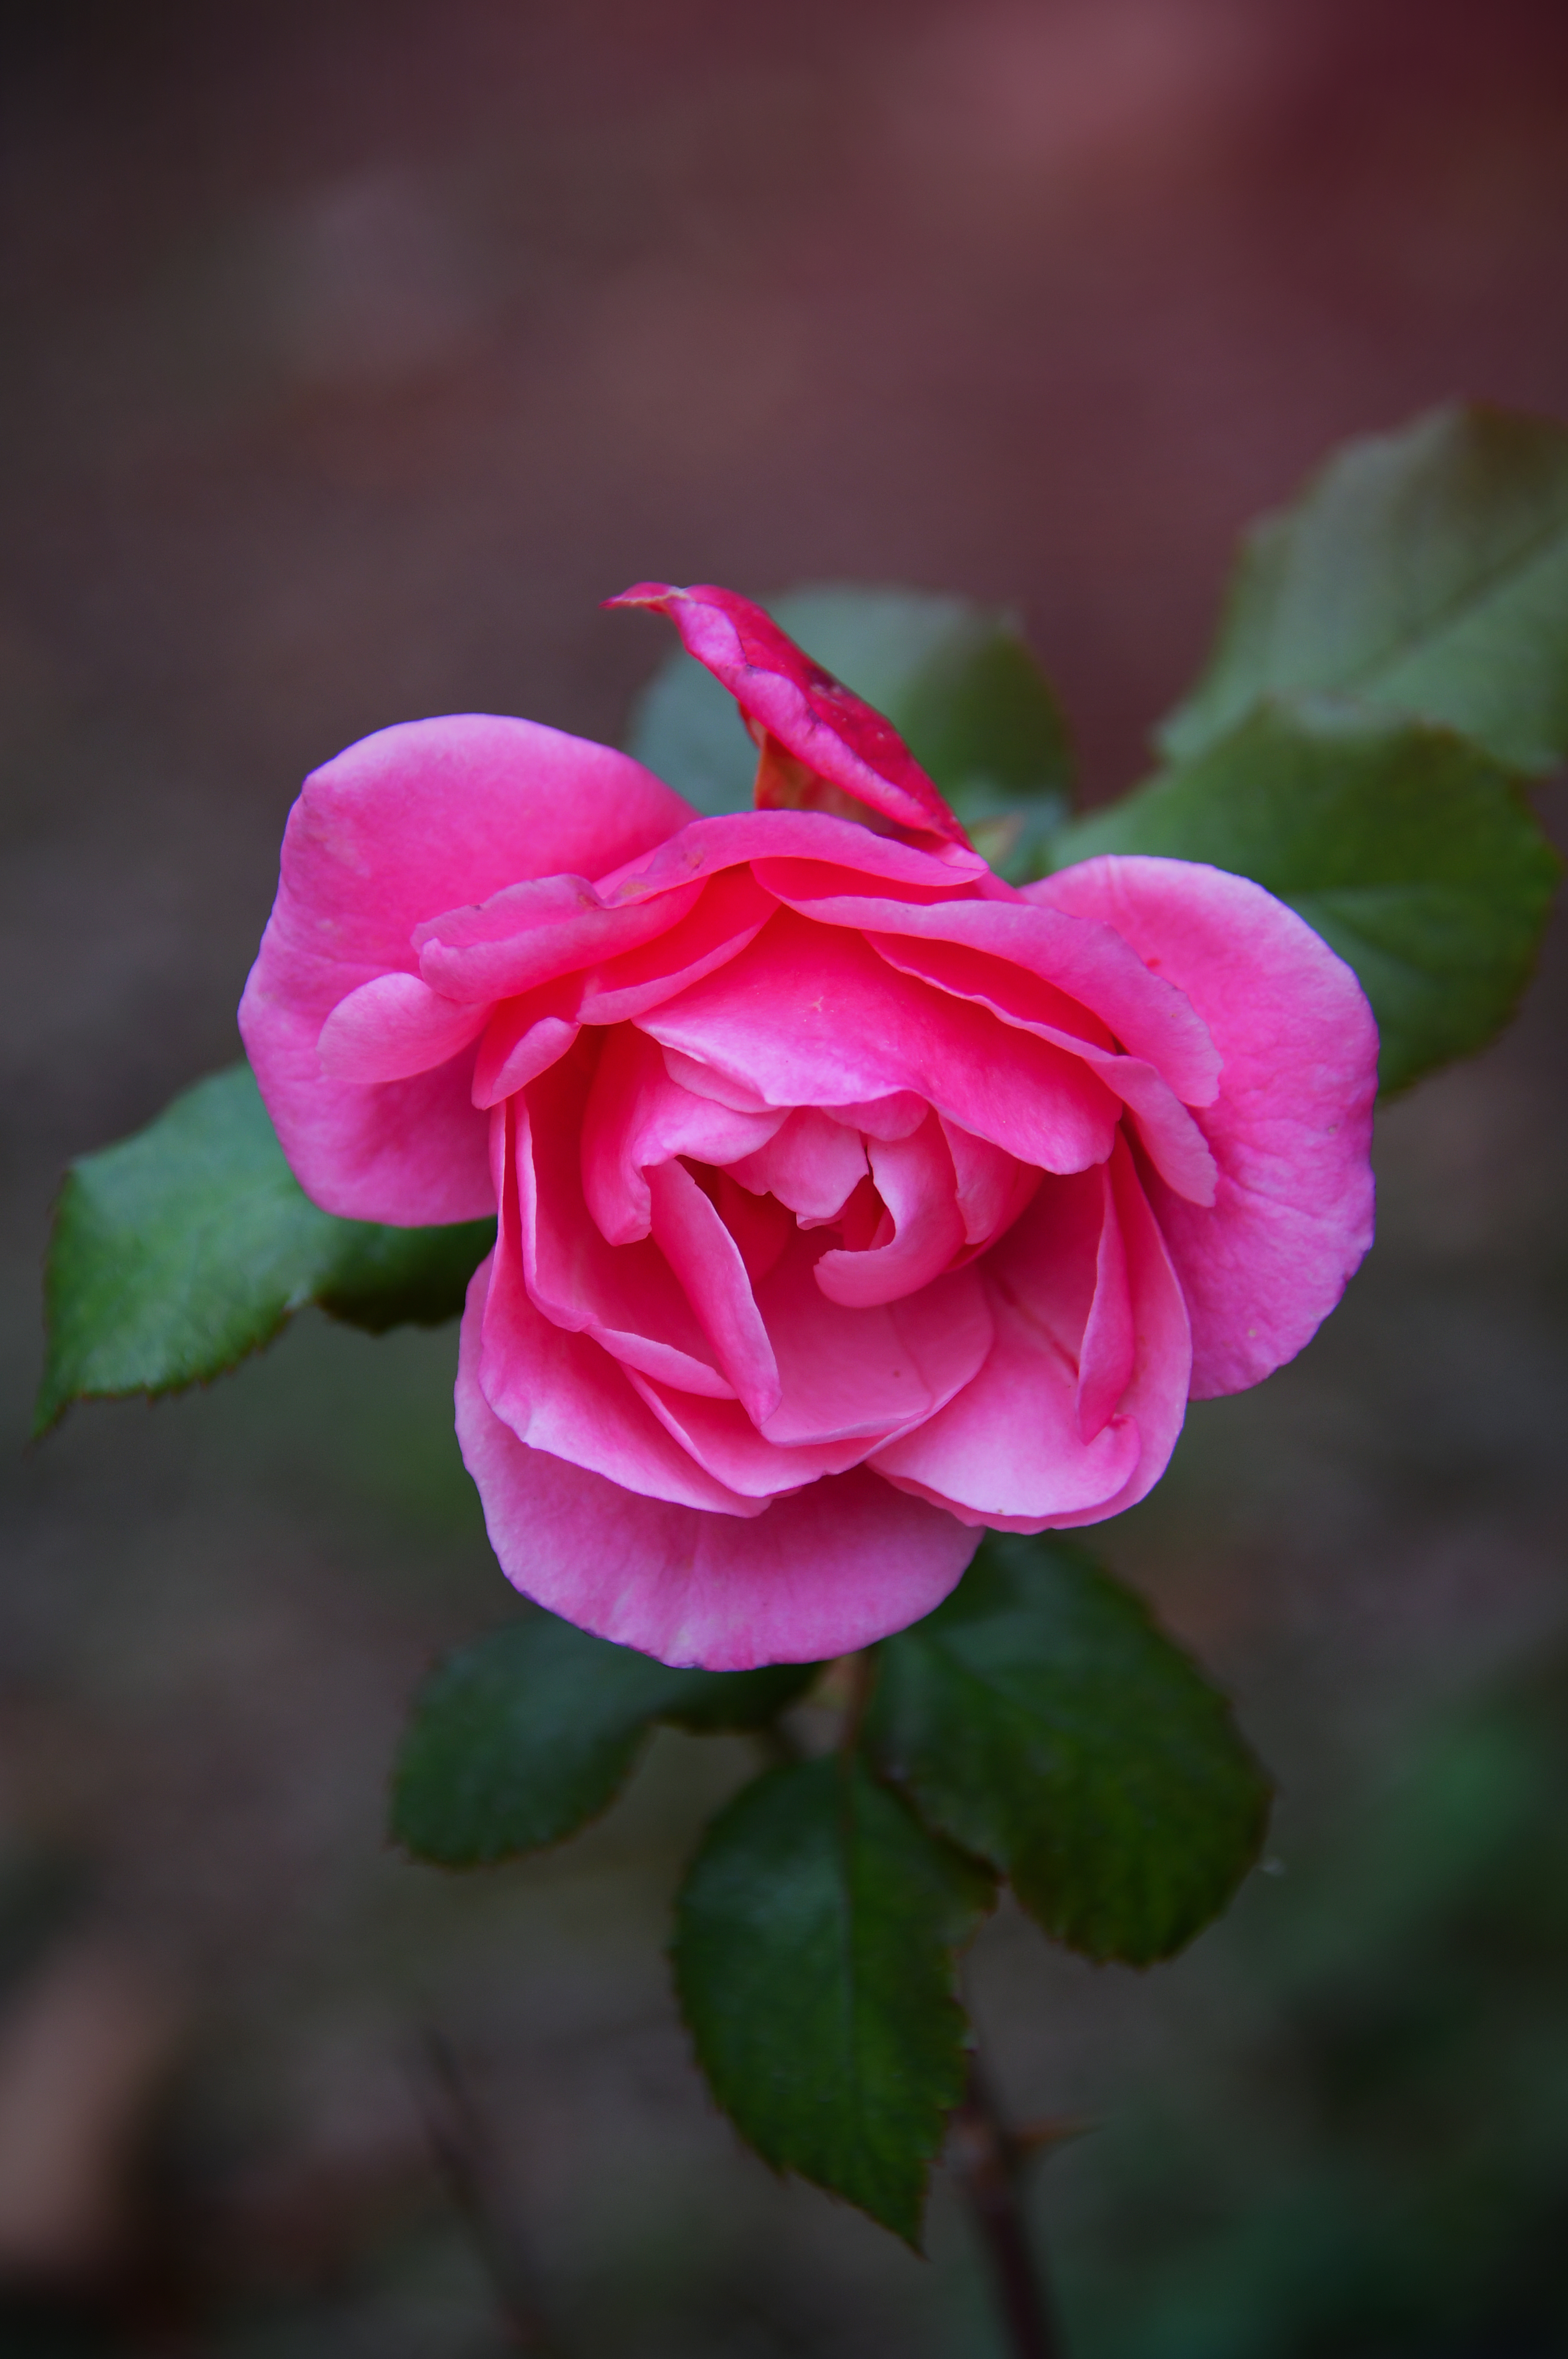
rose, pink, autumn, garden, bright, roses, beautiful, nature, green, flower, plant, leaf, petal, bloom, climbing, blooming, flowers, bush, floral, park, blossom, color, red, background, rose family, flowering plant, flora, garden roses, floribunda, close up, rosa centifolia, rose order, plant stem, japanese camellia, camellia sasanqua, china rose, macro photography, computer wallpaper, bud, spring, rosa wichuraiana, begonia, theaceae, camellia